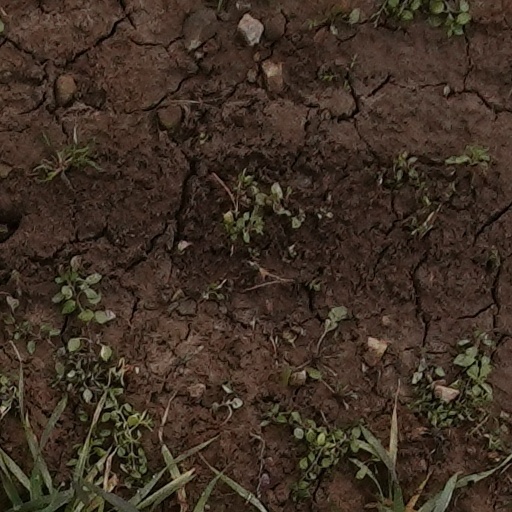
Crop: wheat